Joseph Velikonja

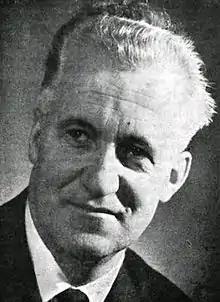

Joseph Velikonja (born Jože Velikonja; April 17, 1923 – May 23, 2015) was a Slovene-American geographer and professor.